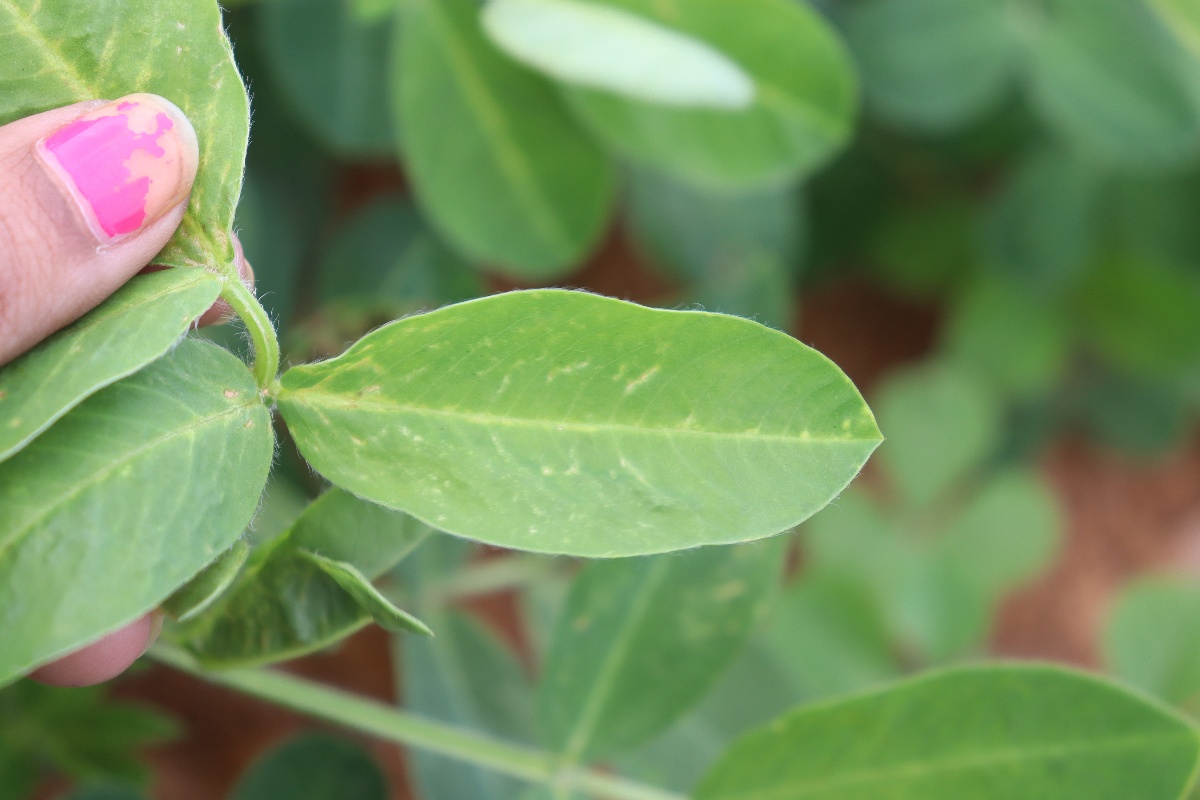
Label: healthy leaf